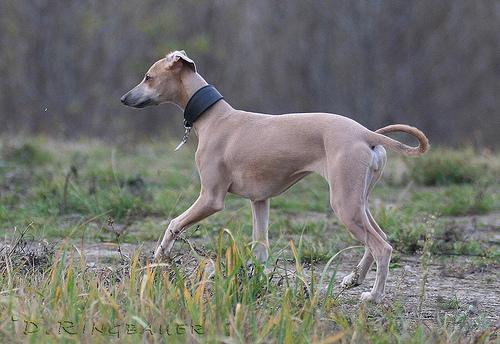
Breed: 234-n000065-whippet